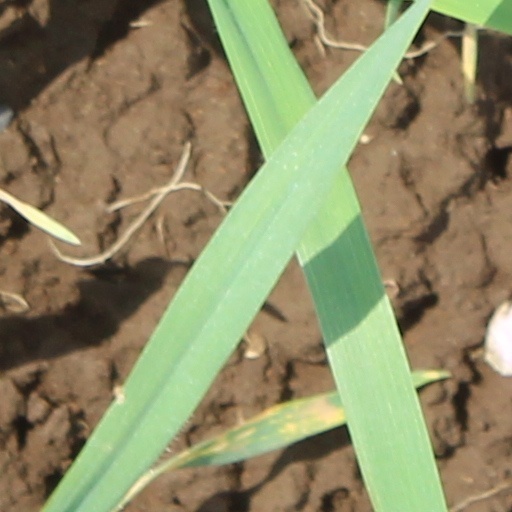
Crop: wheat